Brutus of Troy

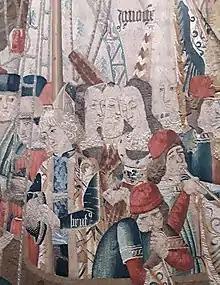
Brutus and Innogen leaving Greece in a tapestry now in the Cathedral of the Savior of Zaragoza

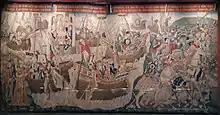
Complete tapestry with Brutus leaving Greece (left), at the temple of Diana (above), sailing to Gaul (centre), and fighting Goffar (right)

Geoffrey of Monmouth's account tells much the same story, but in greater detail. In this version, Brutus is explicitly the grandson, rather than son, of Ascanius; his father is Ascanius' son Silvius. The magician who predicts great things for the unborn Brutus also foretells he will kill both his parents. He does so, in the same manner described in the "Historia Brittonum", and is banished. Travelling to Greece, he discovers a group of Trojans enslaved there. He becomes their leader, and after a series of battles they defeat the Greek king Pandrasus by attacking his camp at night after capturing the guards. He takes him hostage and forces him to let his people go. He is given Pandrasus's daughter Ignoge or Innogen in marriage, and ships and provisions for the voyage, and sets sail.